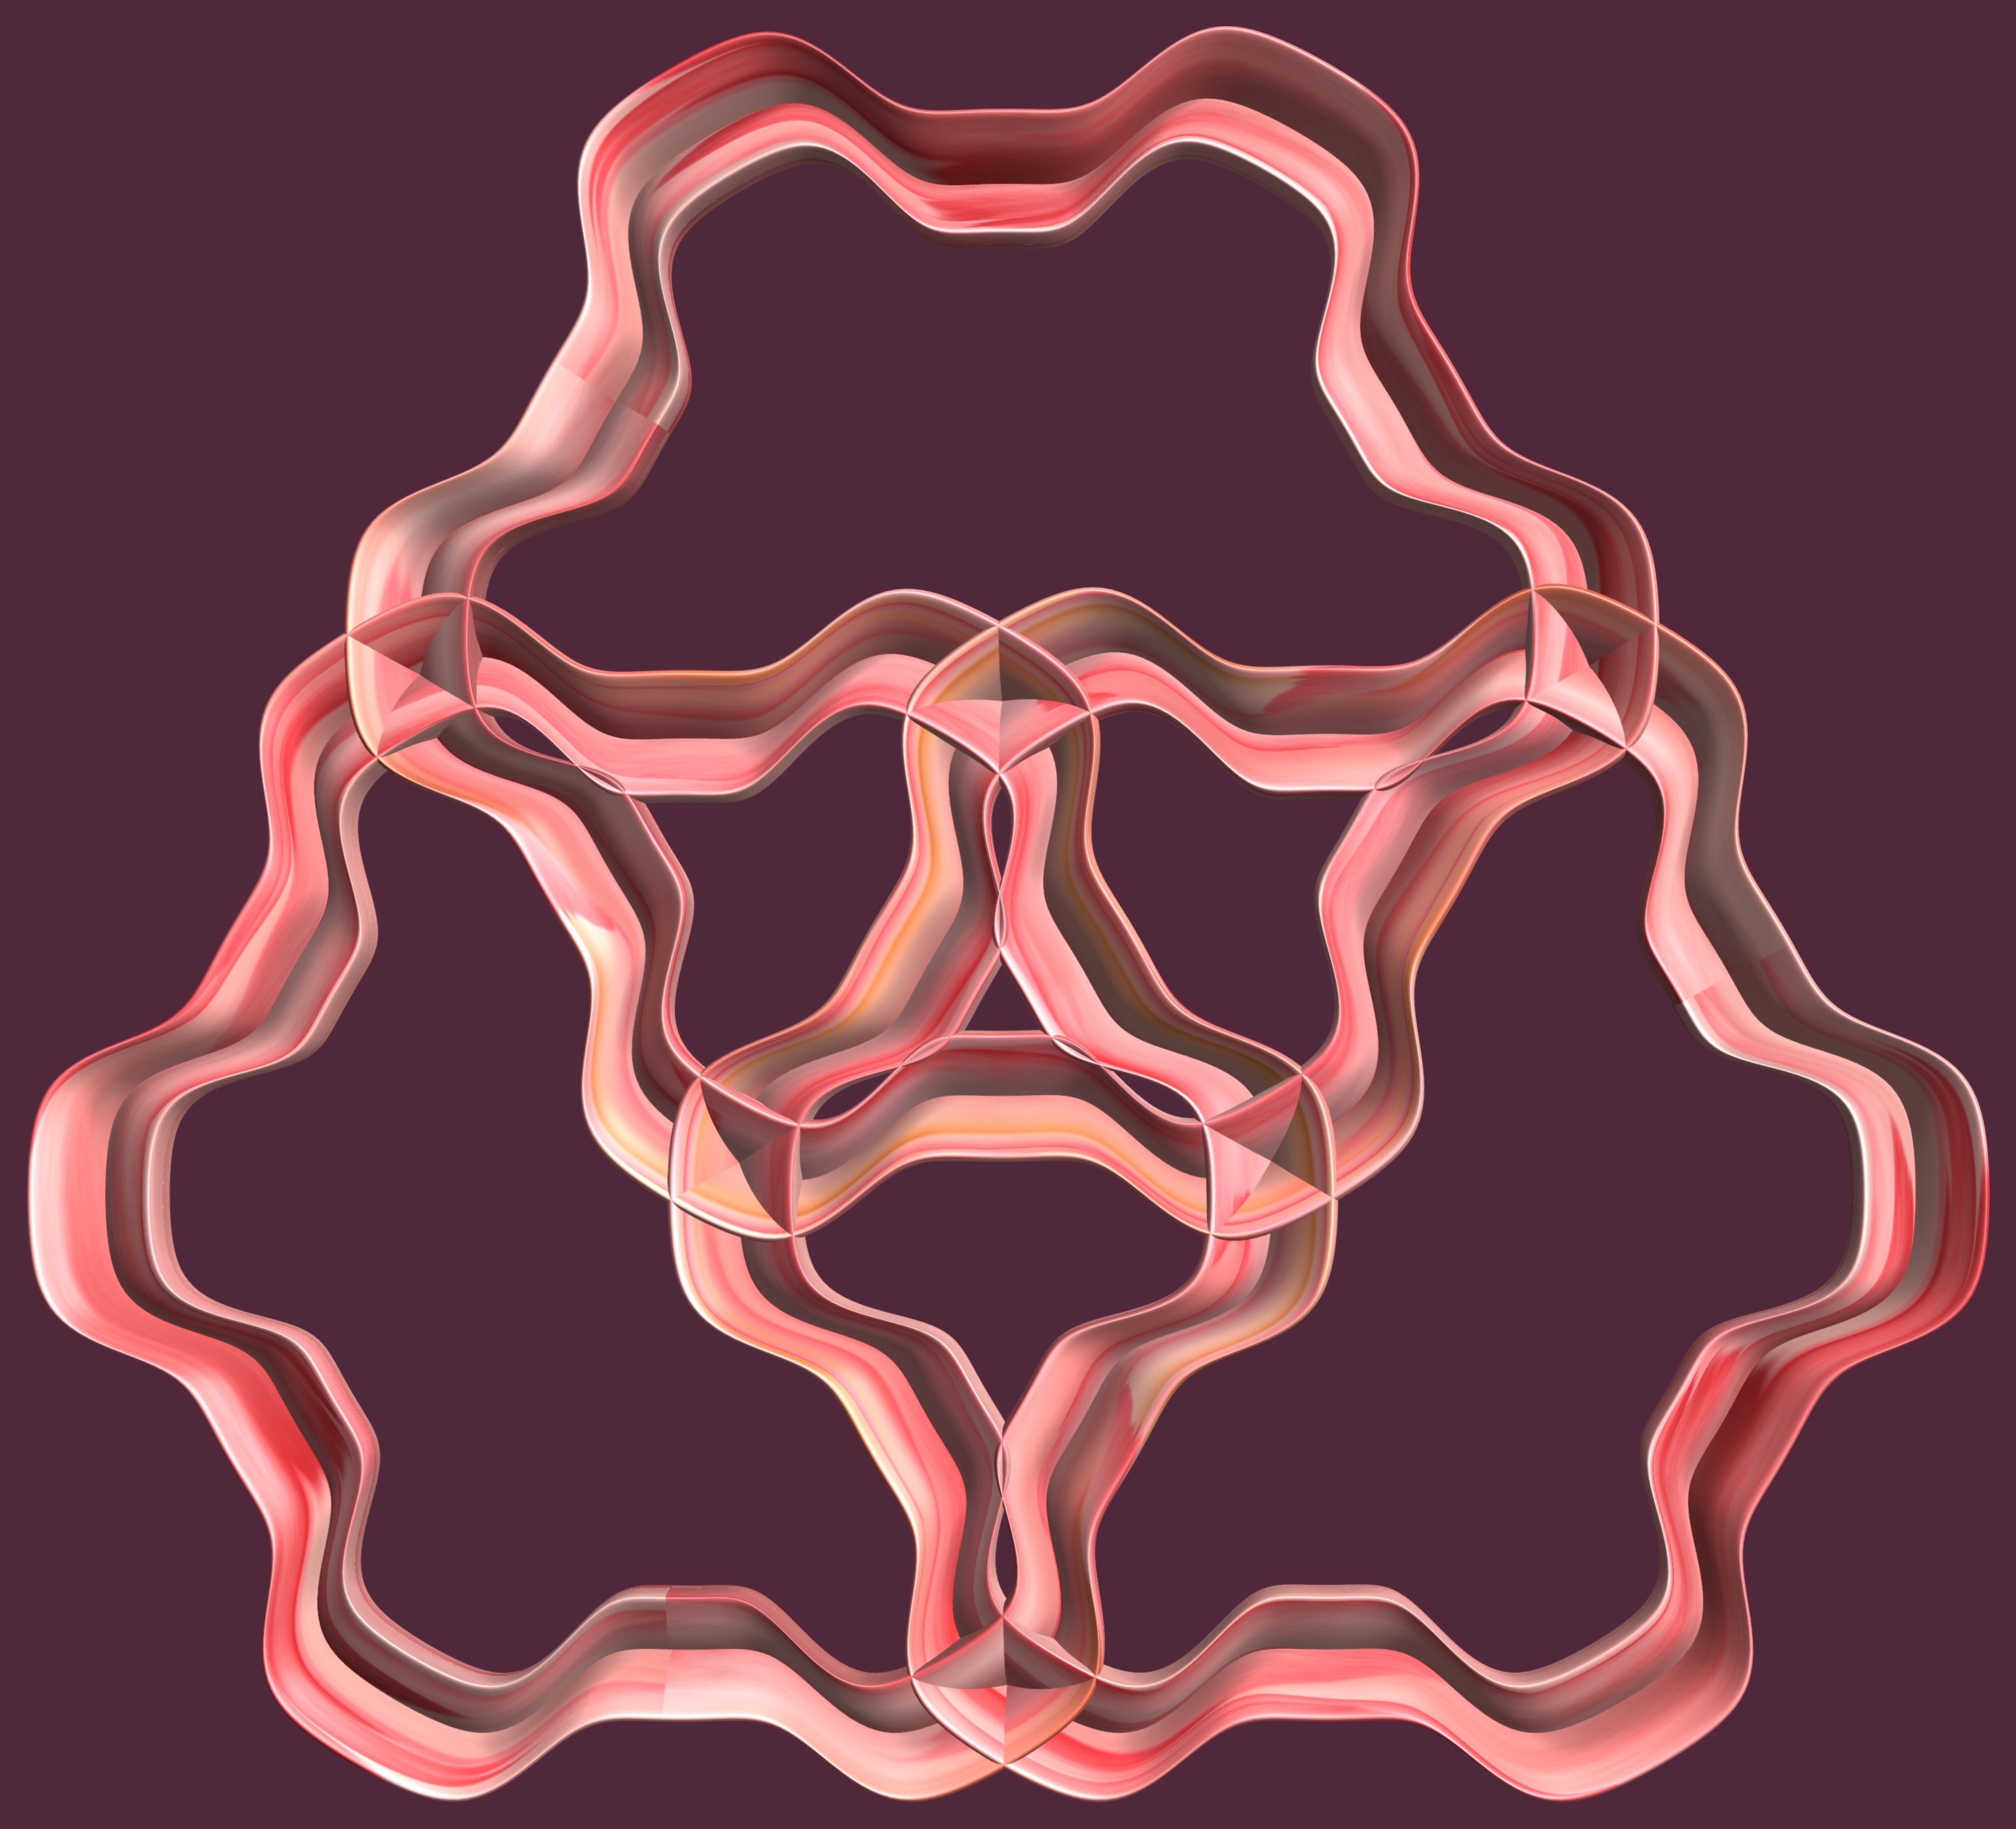
hand, structure, texture, heart, pattern, arm, muscle, human body, font, illustration, design, symmetry, 3d, graphic, organ, torus, mathematica, cg, parametricplot3d, code, program, algorithm, mapping